Alakaʻi Wilderness Preserve

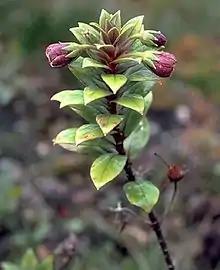
"Lysimachia daphnoides" (lehua makanoe)

Approximately 88% of the Alakaʻi Wilderness Preserve is covered by a "Metrosideros polymorpha" (ʻōhiʻa) forest. The wet forest largely consists of native plants that are also found on other Hawaiian Islands. Notable species of endemic plants that are federally endangered and are found in the area include: